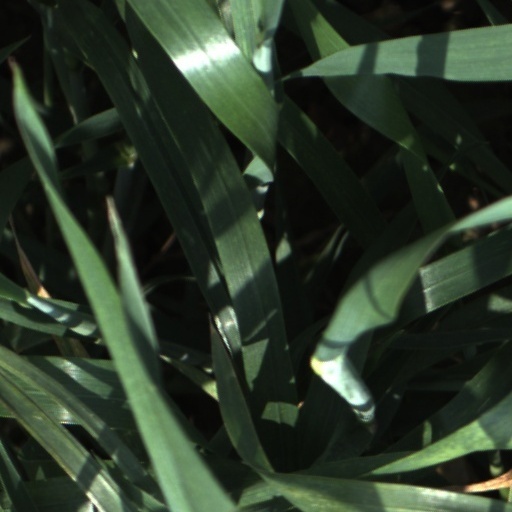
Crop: wheat